Ola Toivonen

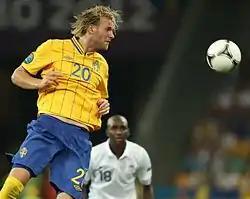
Toivonen playing for Sweden at UEFA Euro 2012.

On 21 August 2007, he scored a hat trick (including two penalties) for Sweden U21 against Wales U21 in a 4–3 friendly defeat. He was a member of the U-21 national team at the 2009 European Championship in Sweden and scored three times in the competition against Italy U21, Serbia U21, and a superb freekick against England U21 which contributed to a comeback from 3–0 down to 3–3 with Toivonen scoring the second goal.